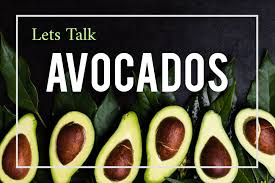
Label: Avocado